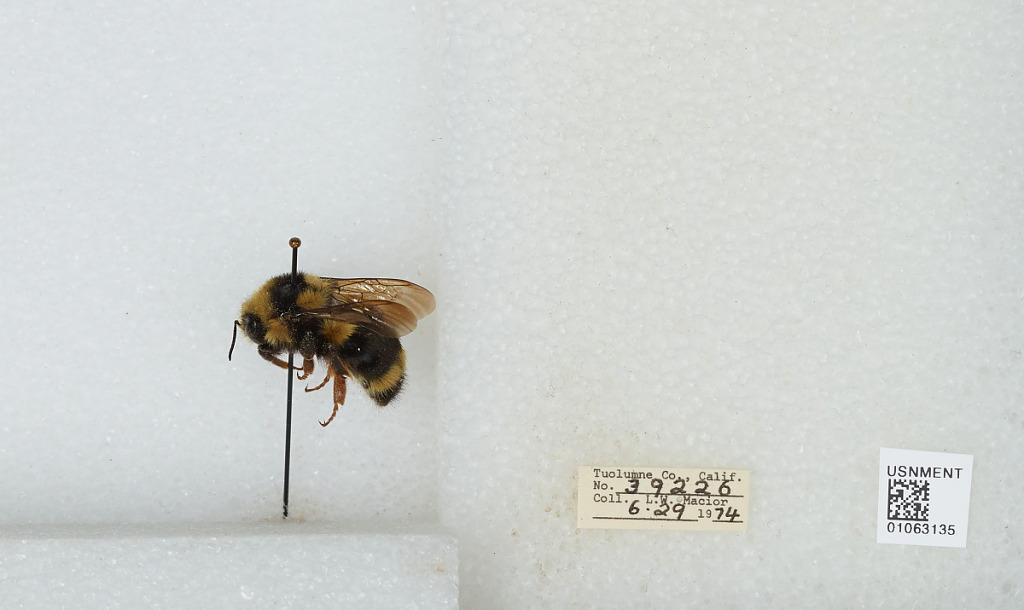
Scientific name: Bombus bifarius nearcticus
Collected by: L. Macior
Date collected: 1974-6-29
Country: United States
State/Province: California
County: Tuolumne
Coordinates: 38.02, -119.93